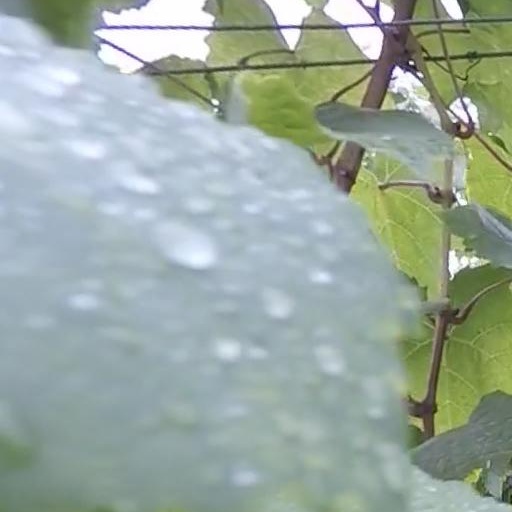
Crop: grape